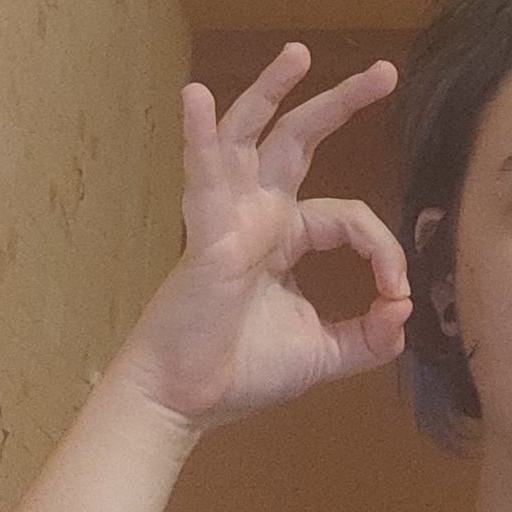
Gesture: ok